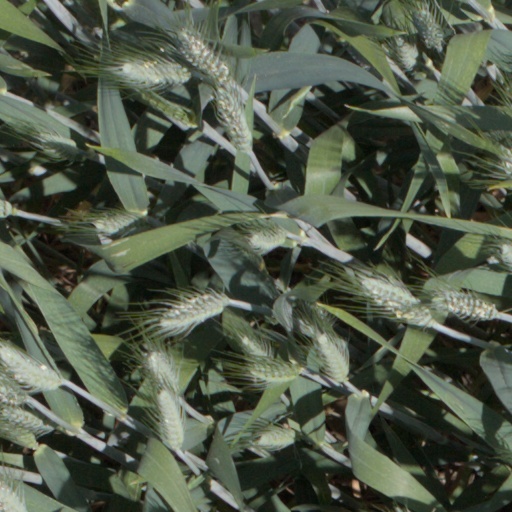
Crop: wheat